Khyber Pakhtunkhwa cricket team

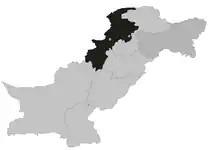
Khyber Pakhtunkhwa Cricket Association includes Peshawar, FATA and Abbottabad

In 2019, domestic cricket in Pakistan was reorganised into six regional teams (on provincial lines). A three tier bottom-up system is in operation with the Tier 1 teams participating in the Quaid-e-Azam Trophy (First Class), Pakistan Cup (List A) and National T20 Cup (Regional T20). The Tier 2 teams participate in the City Cricket Association Tournament whilst the Tier 3 teams participate in various local tournaments as both tiers feed players to the Tier 1 team.